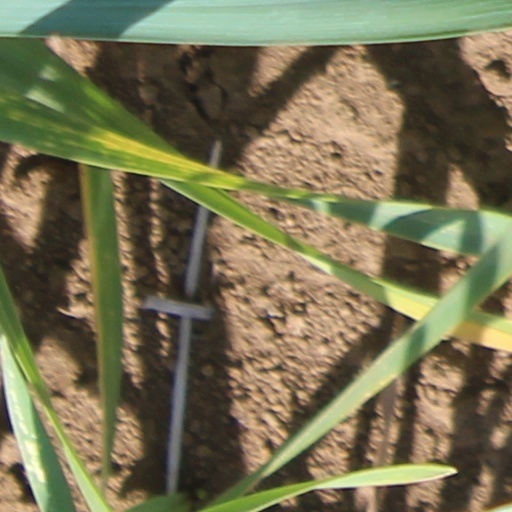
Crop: wheat